Francisca

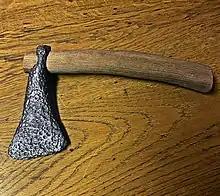
Francisca with shaft

The francisca (or francesca) was a throwing axe used as a weapon during the Early Middle Ages by the Franks, among whom it was a characteristic national weapon at the time of the Merovingians (about 500 to 750 AD). It is known to have been used during the reign of Charlemagne (768–814).